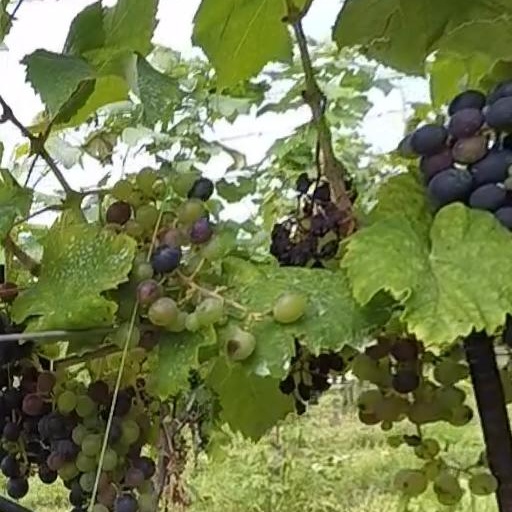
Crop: grape